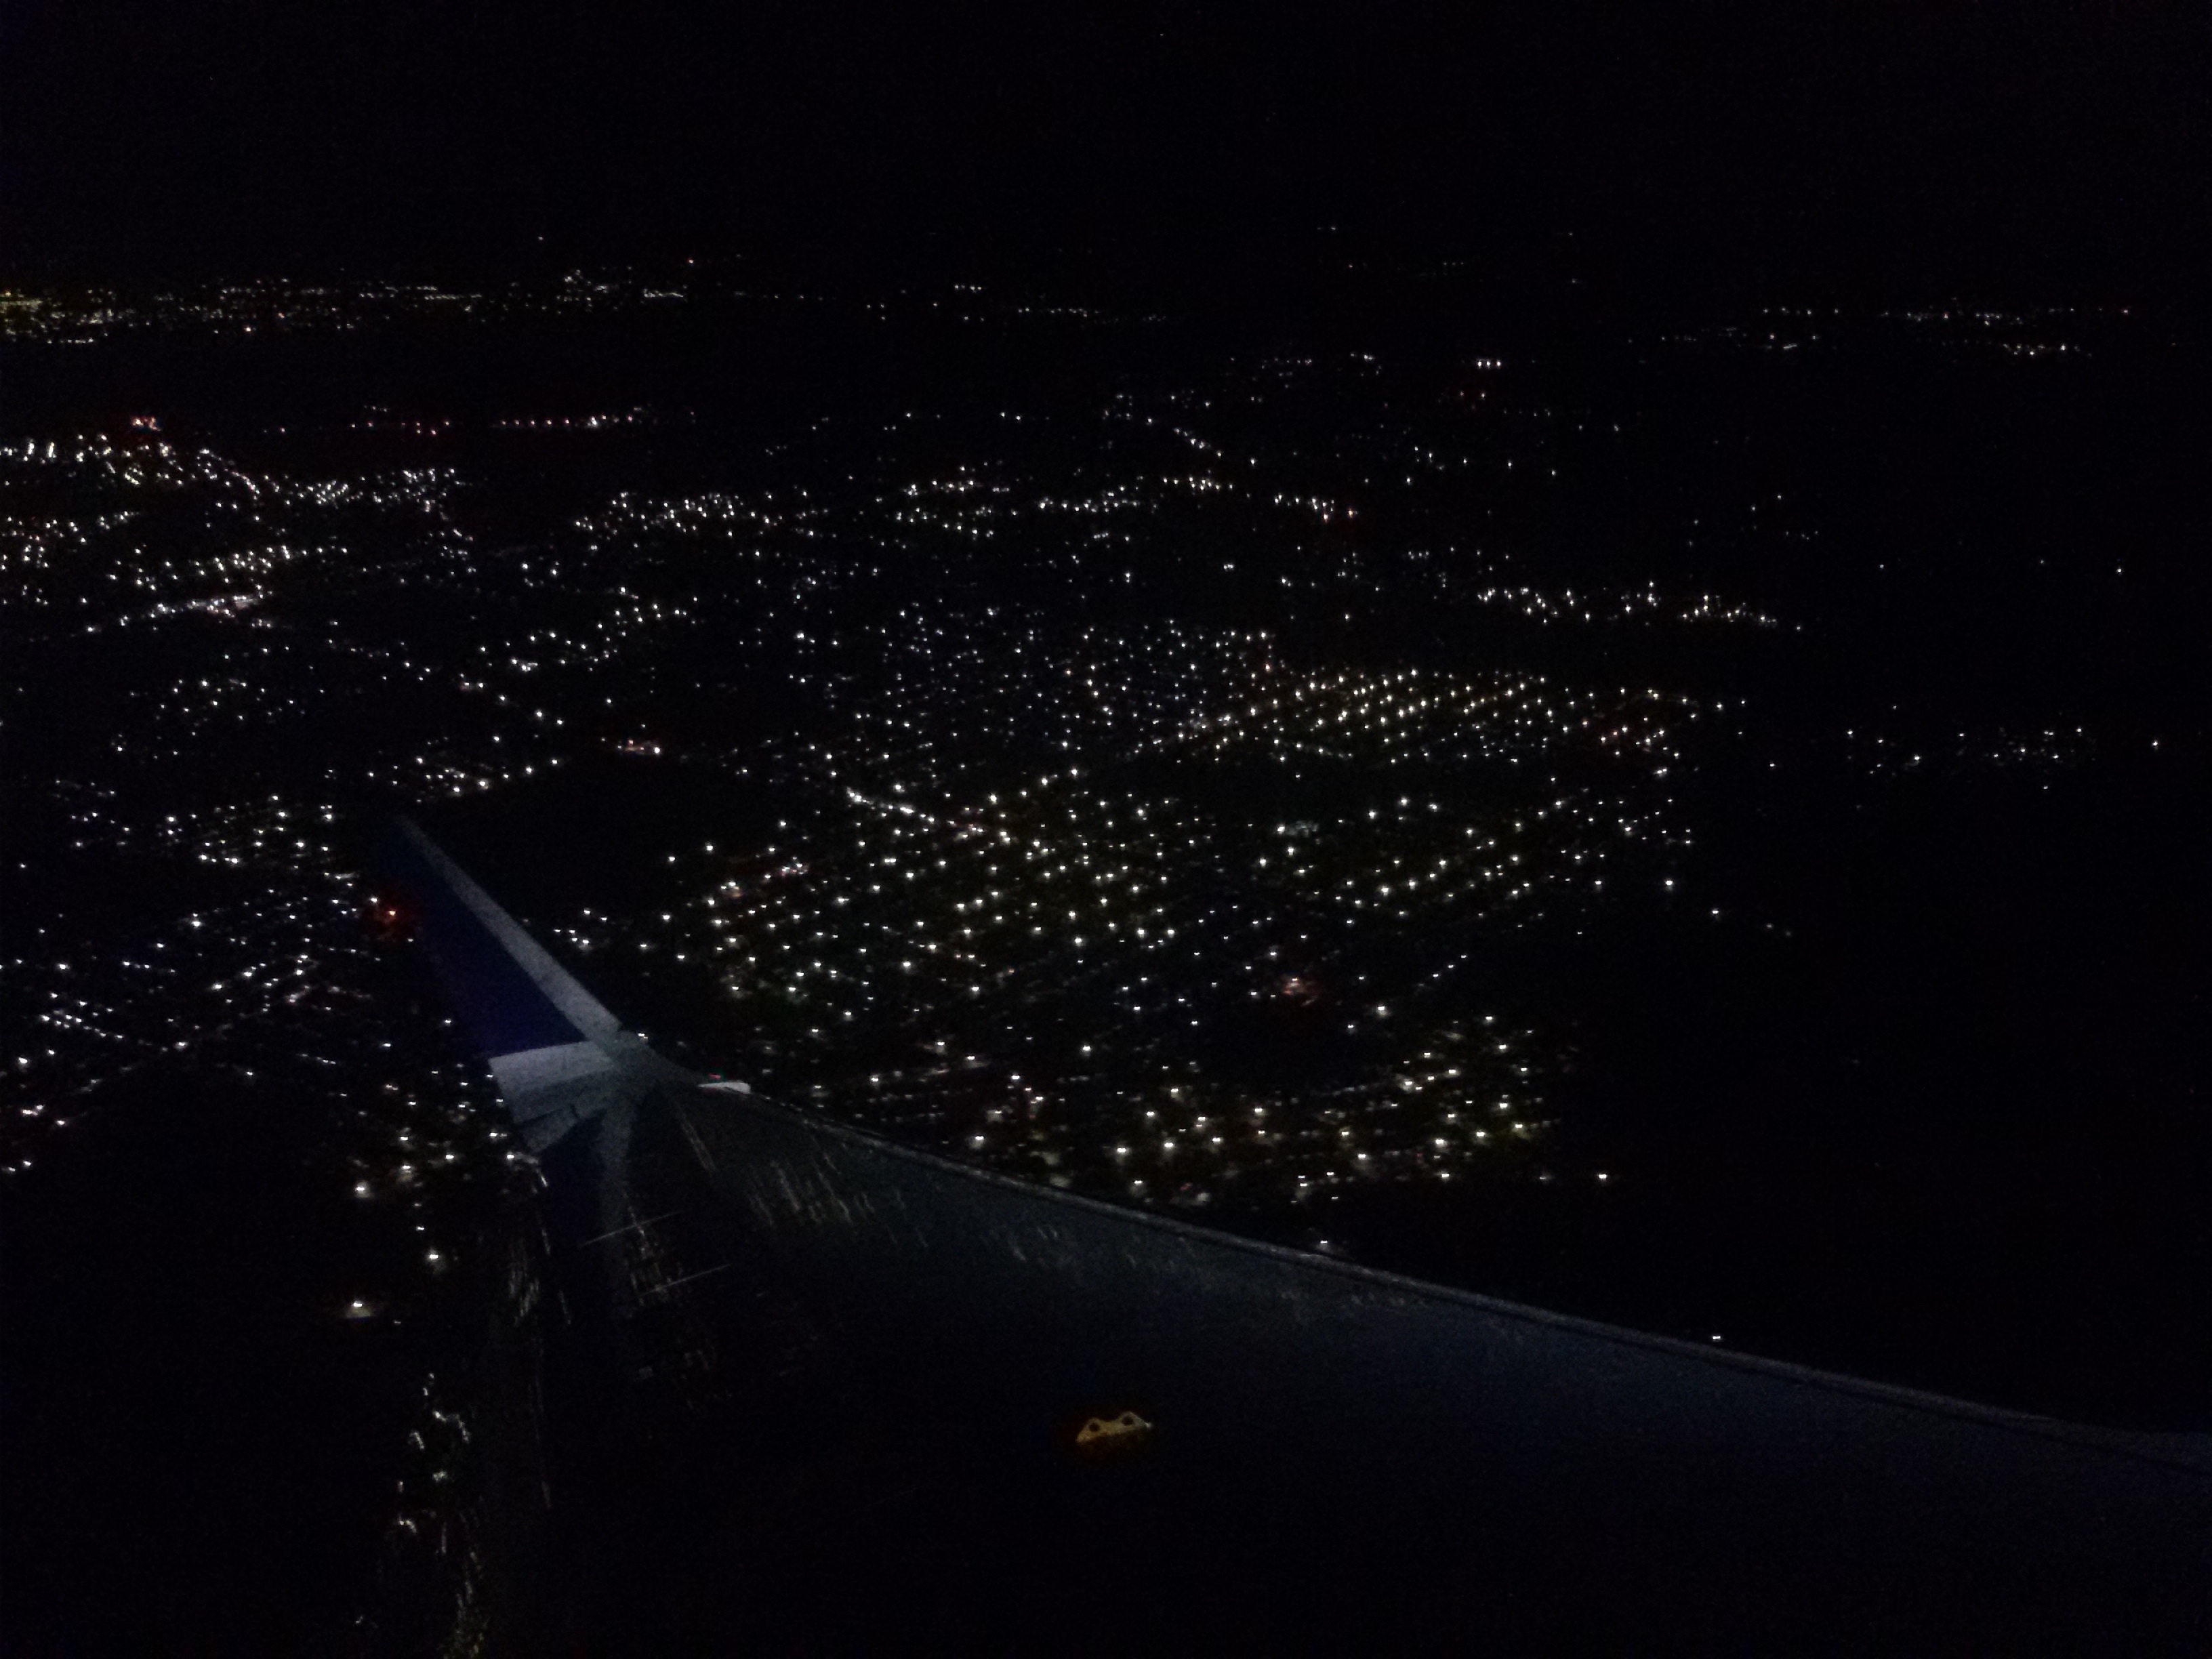
light, sky, night, star, dusk, evening, line, darkness, moonlight, astronomy, midnight, screenshot, atmosphere of earth